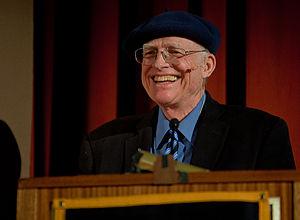
Walter Alvarez est un géologue américain. Il est surtout connu pour sa théorie sur l'extinction des dinosaures développée avec l'aide du physicien Luis Walter Alvarez, du chimiste Frank Asaro et de la chimiste Helen Michel dans les années 1970-80. D'après lui, les dinosaures disparurent à la suite de l'impact d'une météorite de plus de 10 km de diamètre avec la Terre voici 65 millions d'années, ce qui expliquerait l'anomalie de concentration d'iridium de l'extinction du Crétacé.